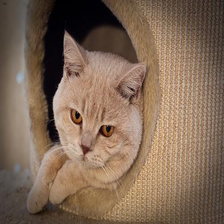
Species: cat
Breed: British Shorthair